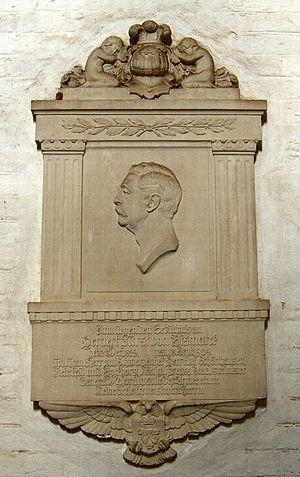
Le titre de prince de Bismarck a été créé en 1871 par Guillaume Iᵉʳ en faveur de l'homme d'État prussien Otto von Bismarck pour le récompenser de son rôle dans l'unification allemande.